Ferdinand the Holy Prince

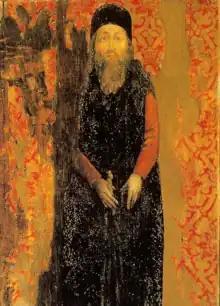
Ferdinand the Holy Prince, from the 1450s triptych in Henry the Navigator's chapel at Batalha Monastery

The Marinid authorities in Morocco were surprised and angered by the Portuguese repudiation of the treaty. Rumors of a plot to land a Portuguese amphibious force to break Ferdinand out of Asilah (a coastal city) prompted a decision to move him inland. On 25 May 1438, Abu Zakariya Yahya al-Wattasi, the powerful vizier of the Marinid palace in Fez, took charge of the hostages from Salah ibn Salah and ordered Ferdinand and his entourage transferred from his comfortable quarters in Asilah to a prison in Fez. Of the original entourage, two did not make the transfer to Fez. Frei Fernão Gil, the confessor, had died in the winter of 1437–38, whereas Rodrigo Esteves, the head of household, fell ill, and Ibn Salah gave him permission to return to Portugal. In the case of Esteves, his son Pedro Rodrigues arrived from Portugal to stand hostage in his father's place. Pedro Rodrigues and the four knightly hostages remained in Asilah, while the others went on to Fez.